Engine balance

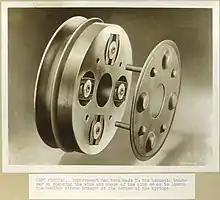
Harmonic damper for a 1937 Pontiac engine

Torsional vibration develops when torque impulses are applied to a shaft at a frequency that matches its resonant frequency and the applied torque and the resistive torque act at different points along the shaft. It cannot be balanced, it has to be damped, and while balancing is equally effective at all speeds and loads, damping has to be tailored to given operating conditions. If the shaft cannot be designed such that its resonant frequency is outside the projected operating range, e.g. for reasons of weight or cost, it must be fitted with a damper.